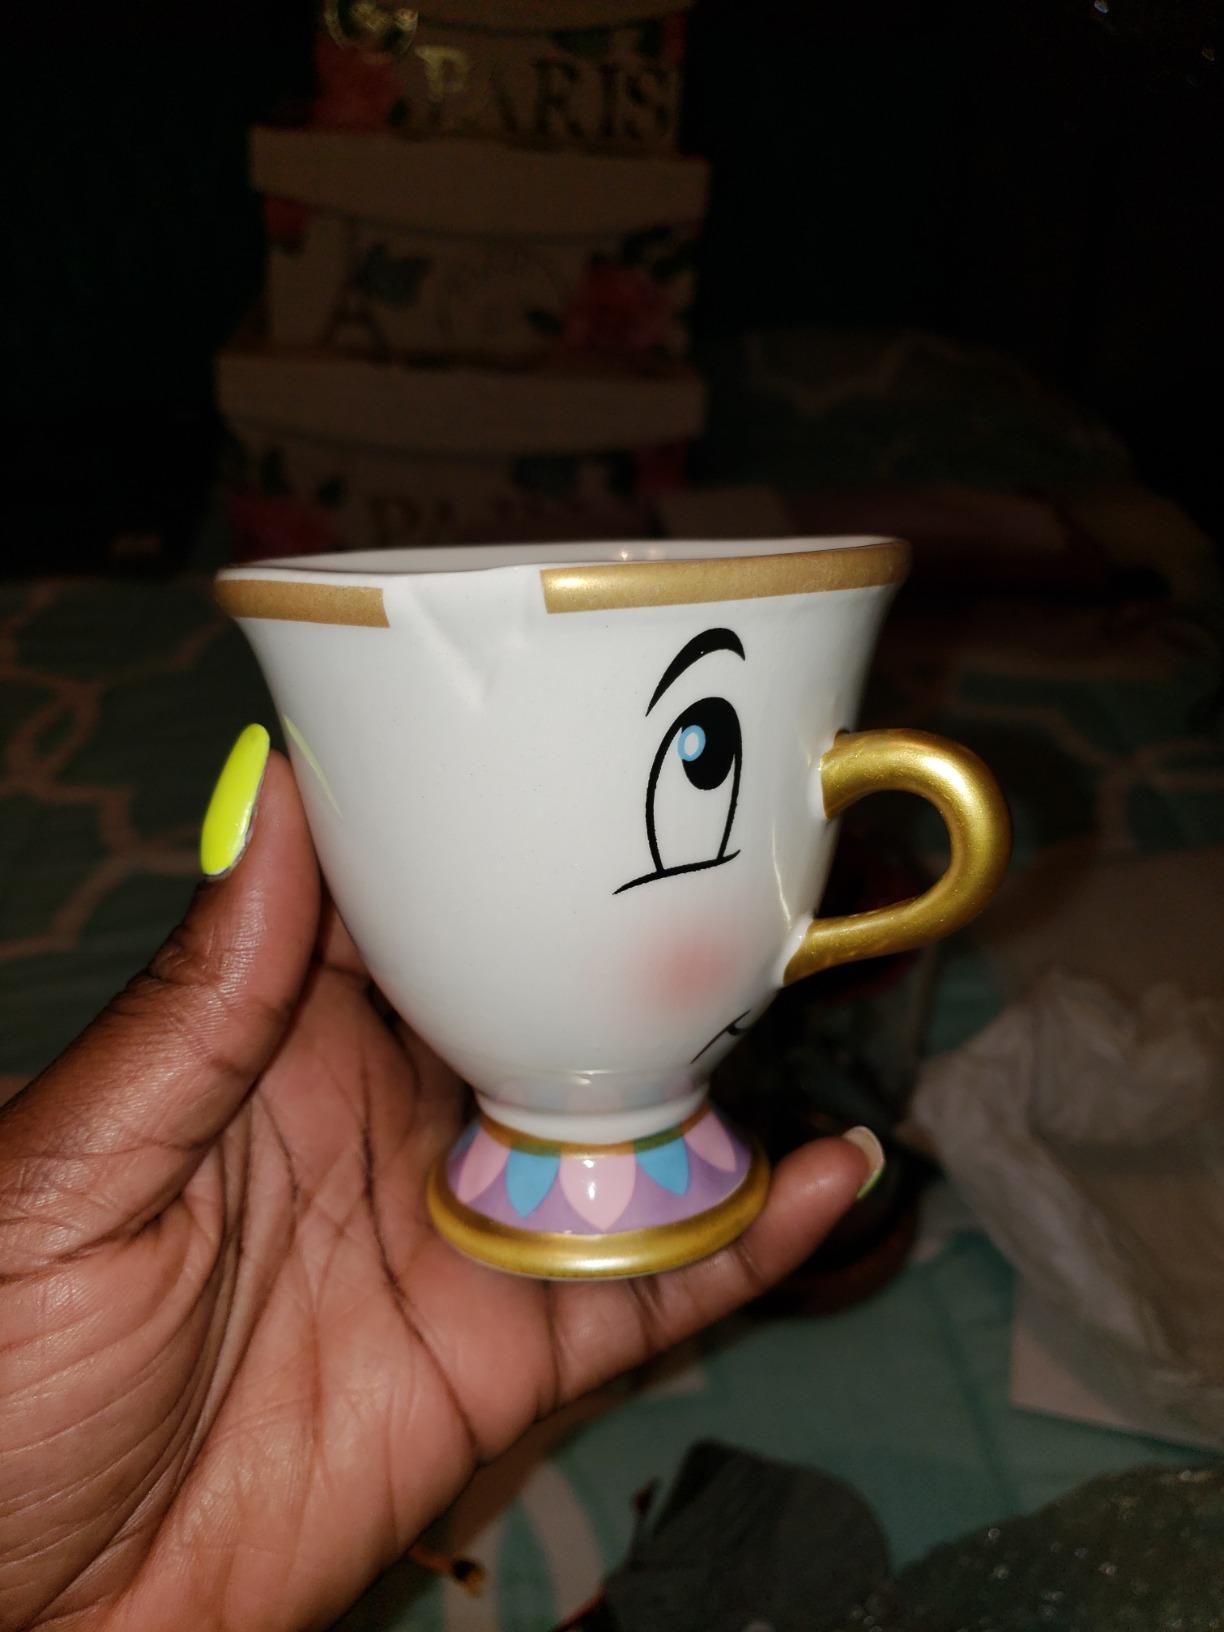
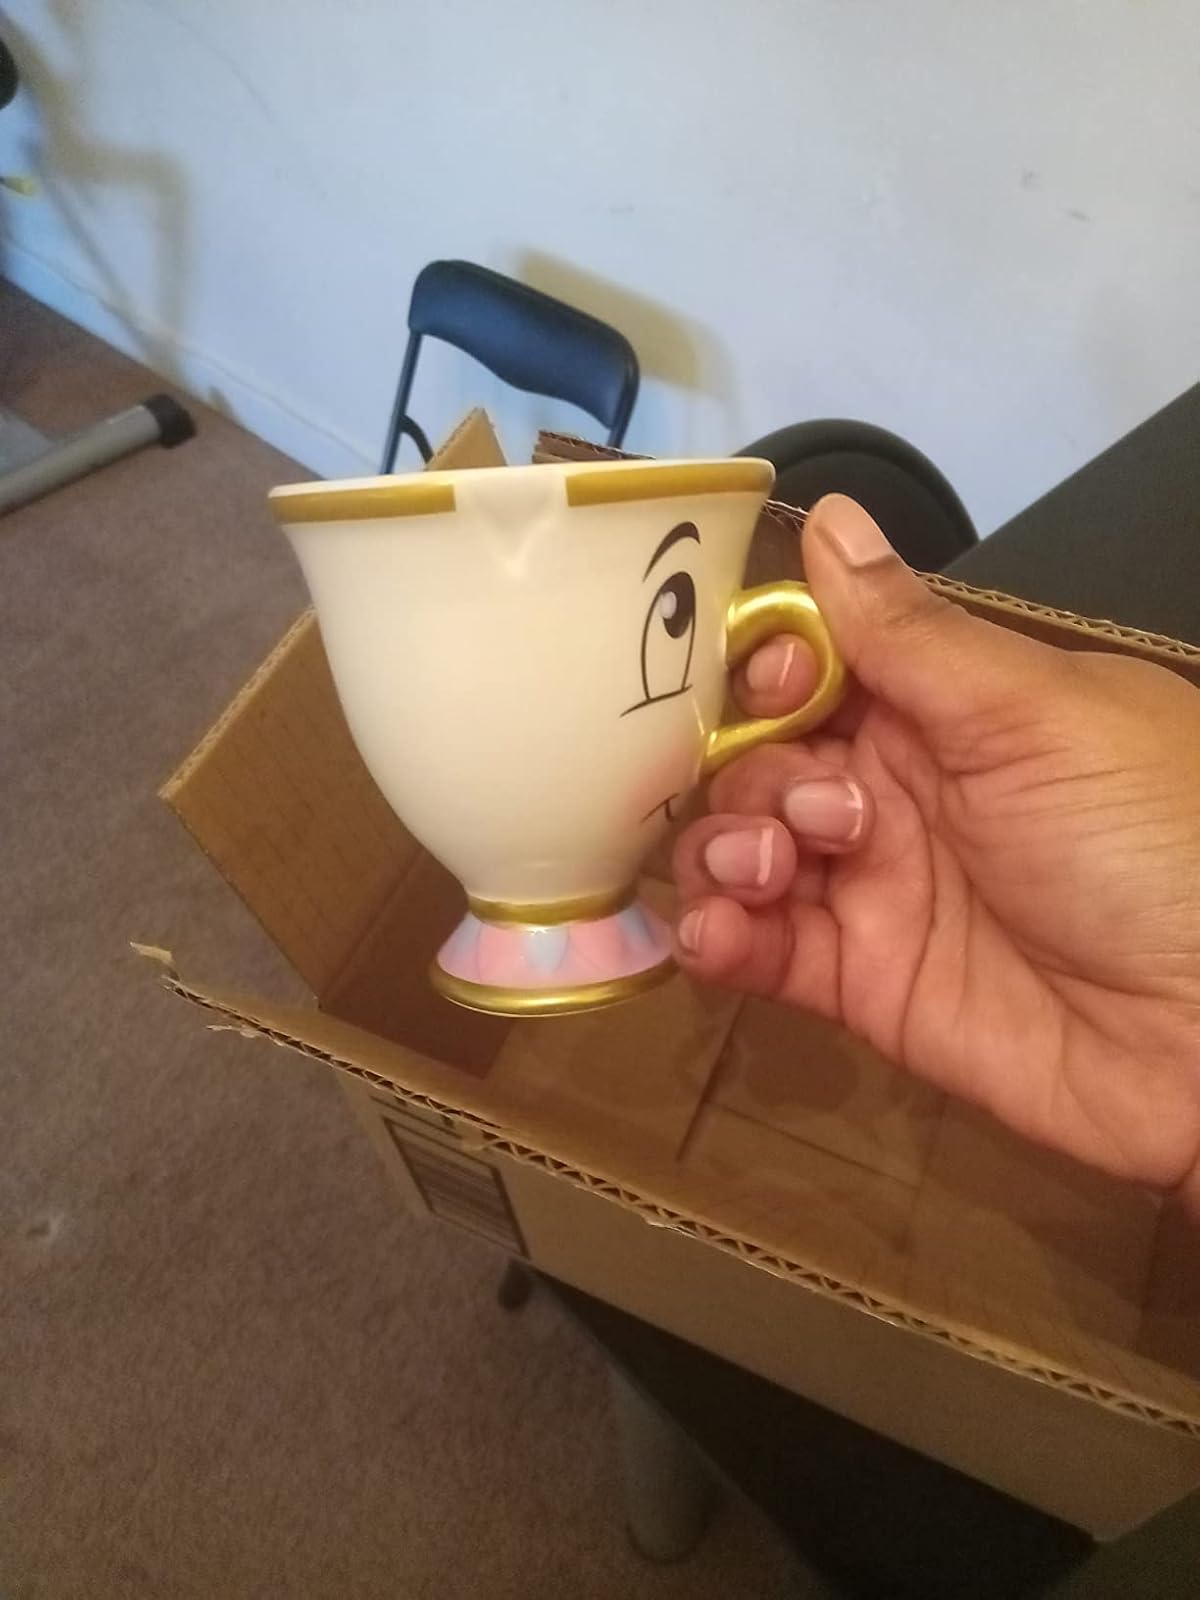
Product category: items_mug
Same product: yes